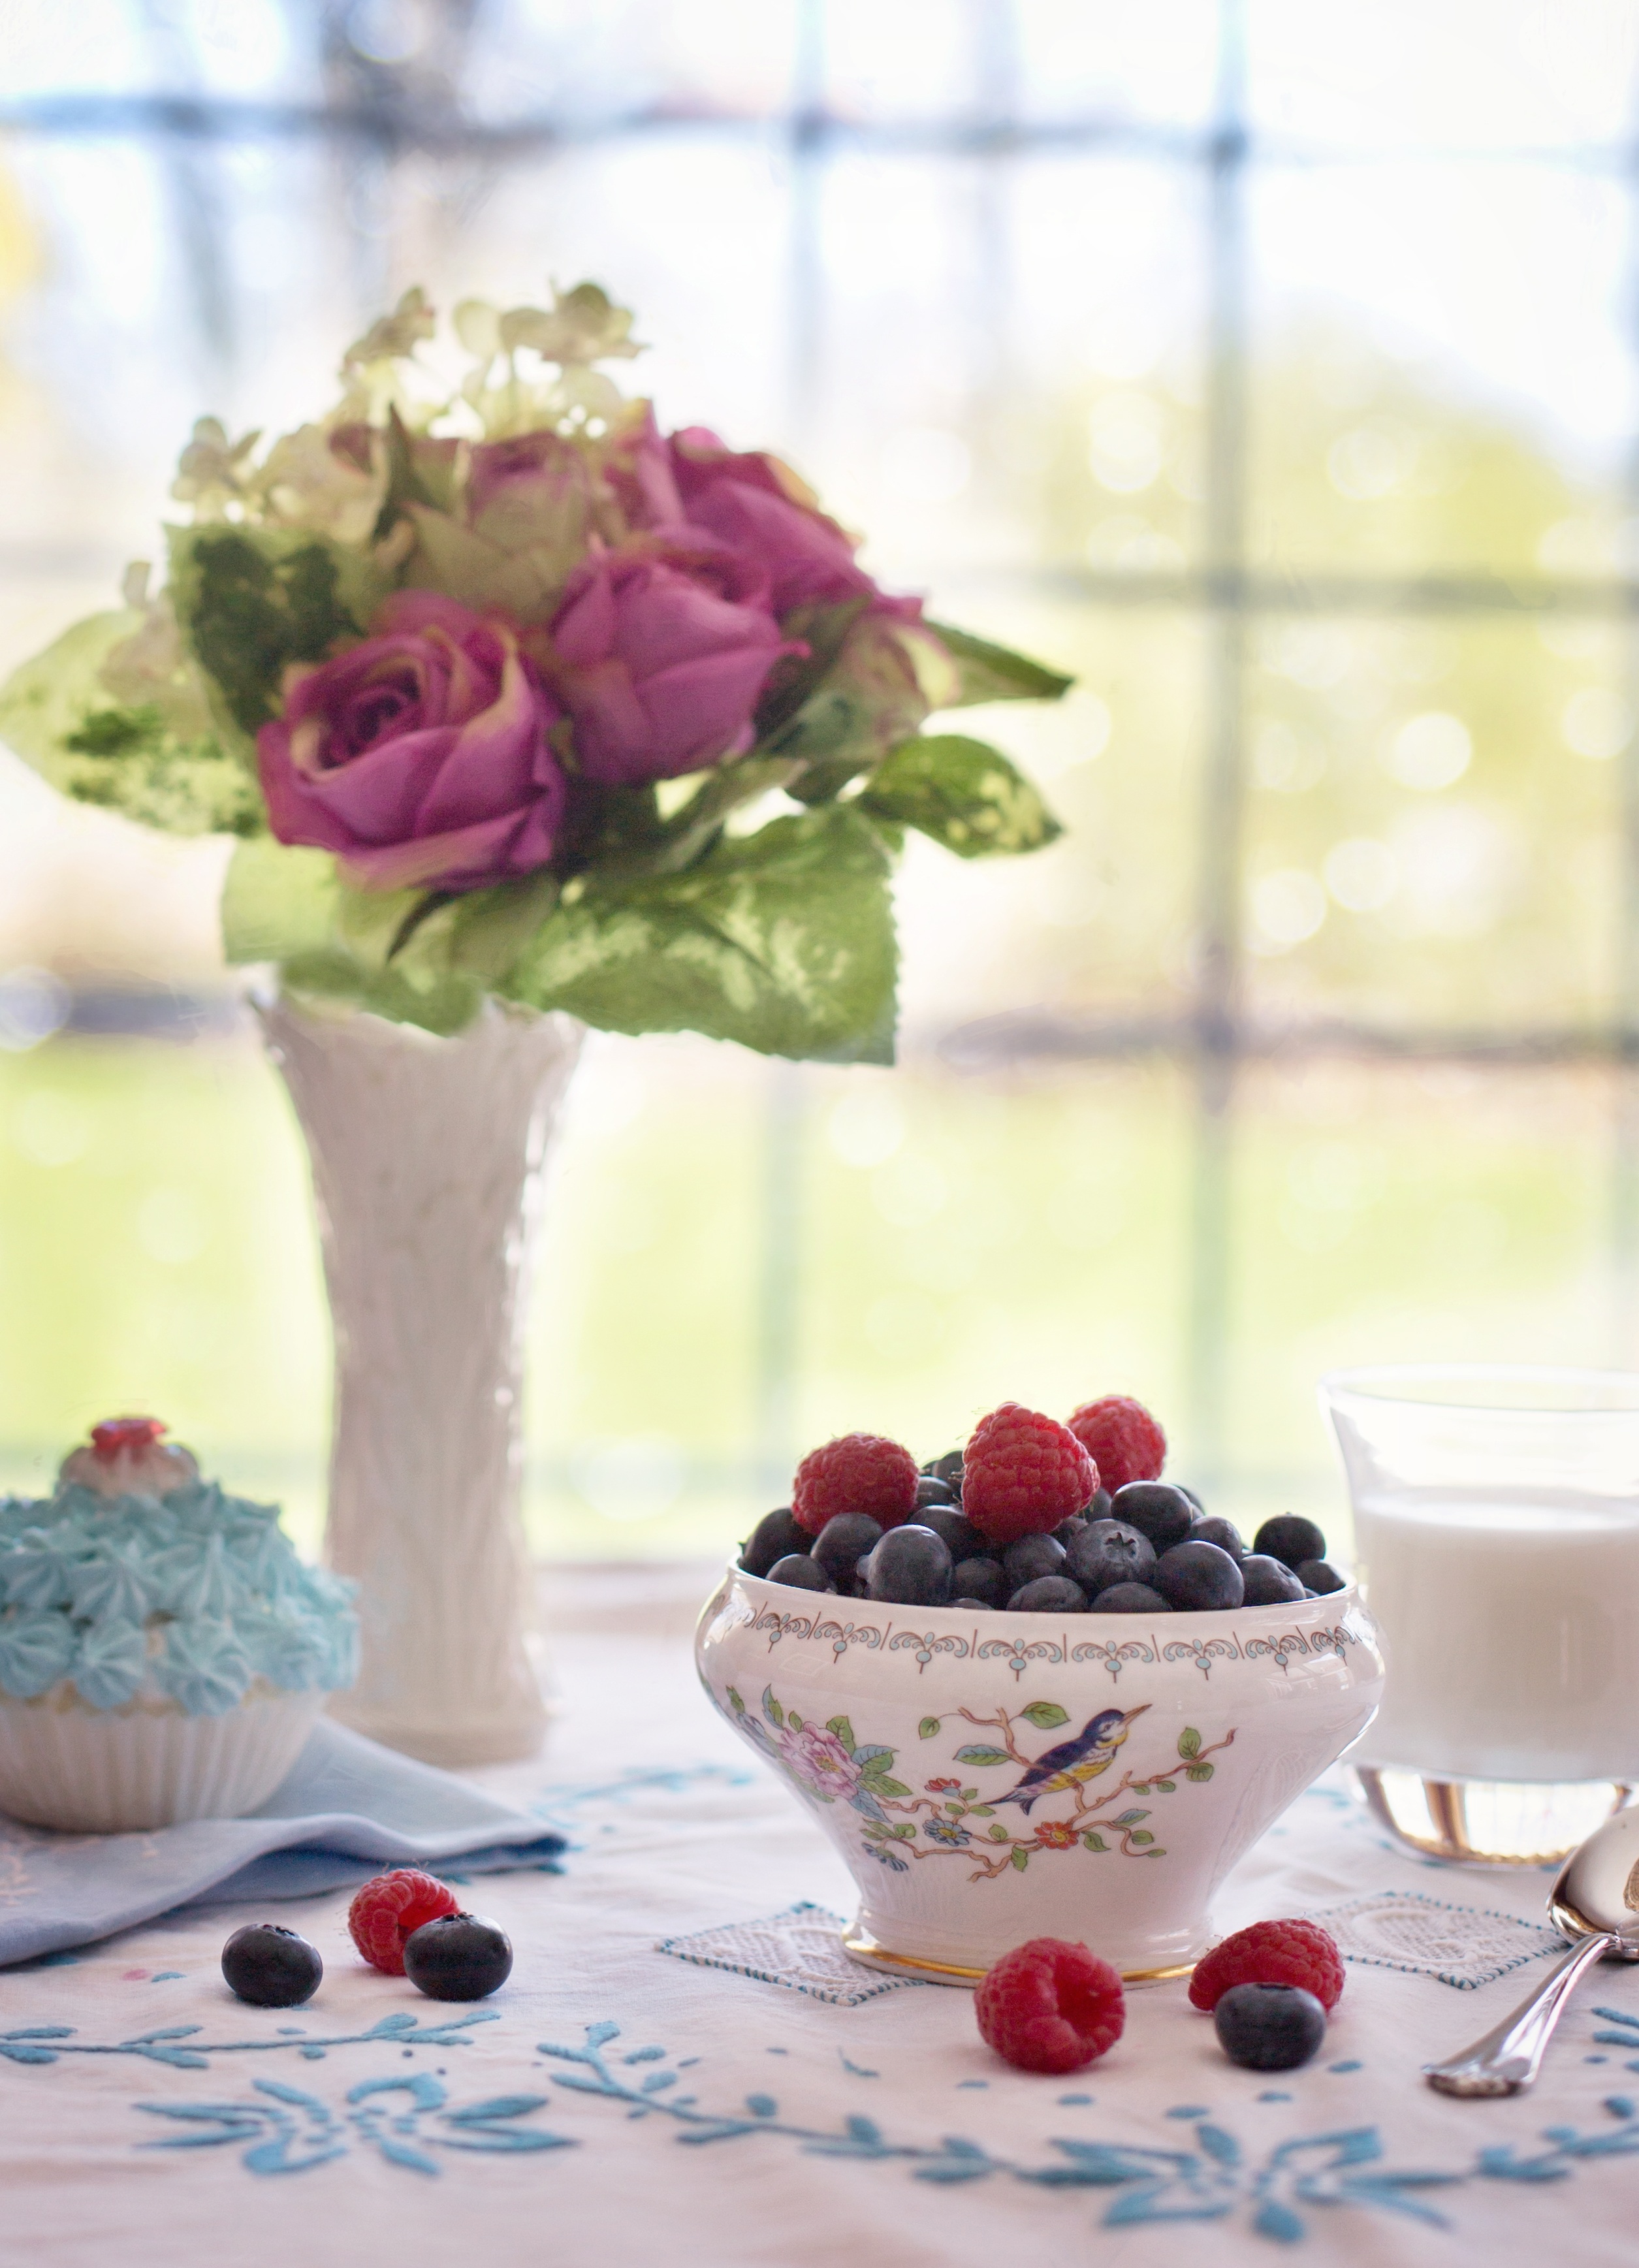
plant, berry, flower, petal, meal, food, produce, breakfast, dessert, flowers, blueberries, raspberries, fruits